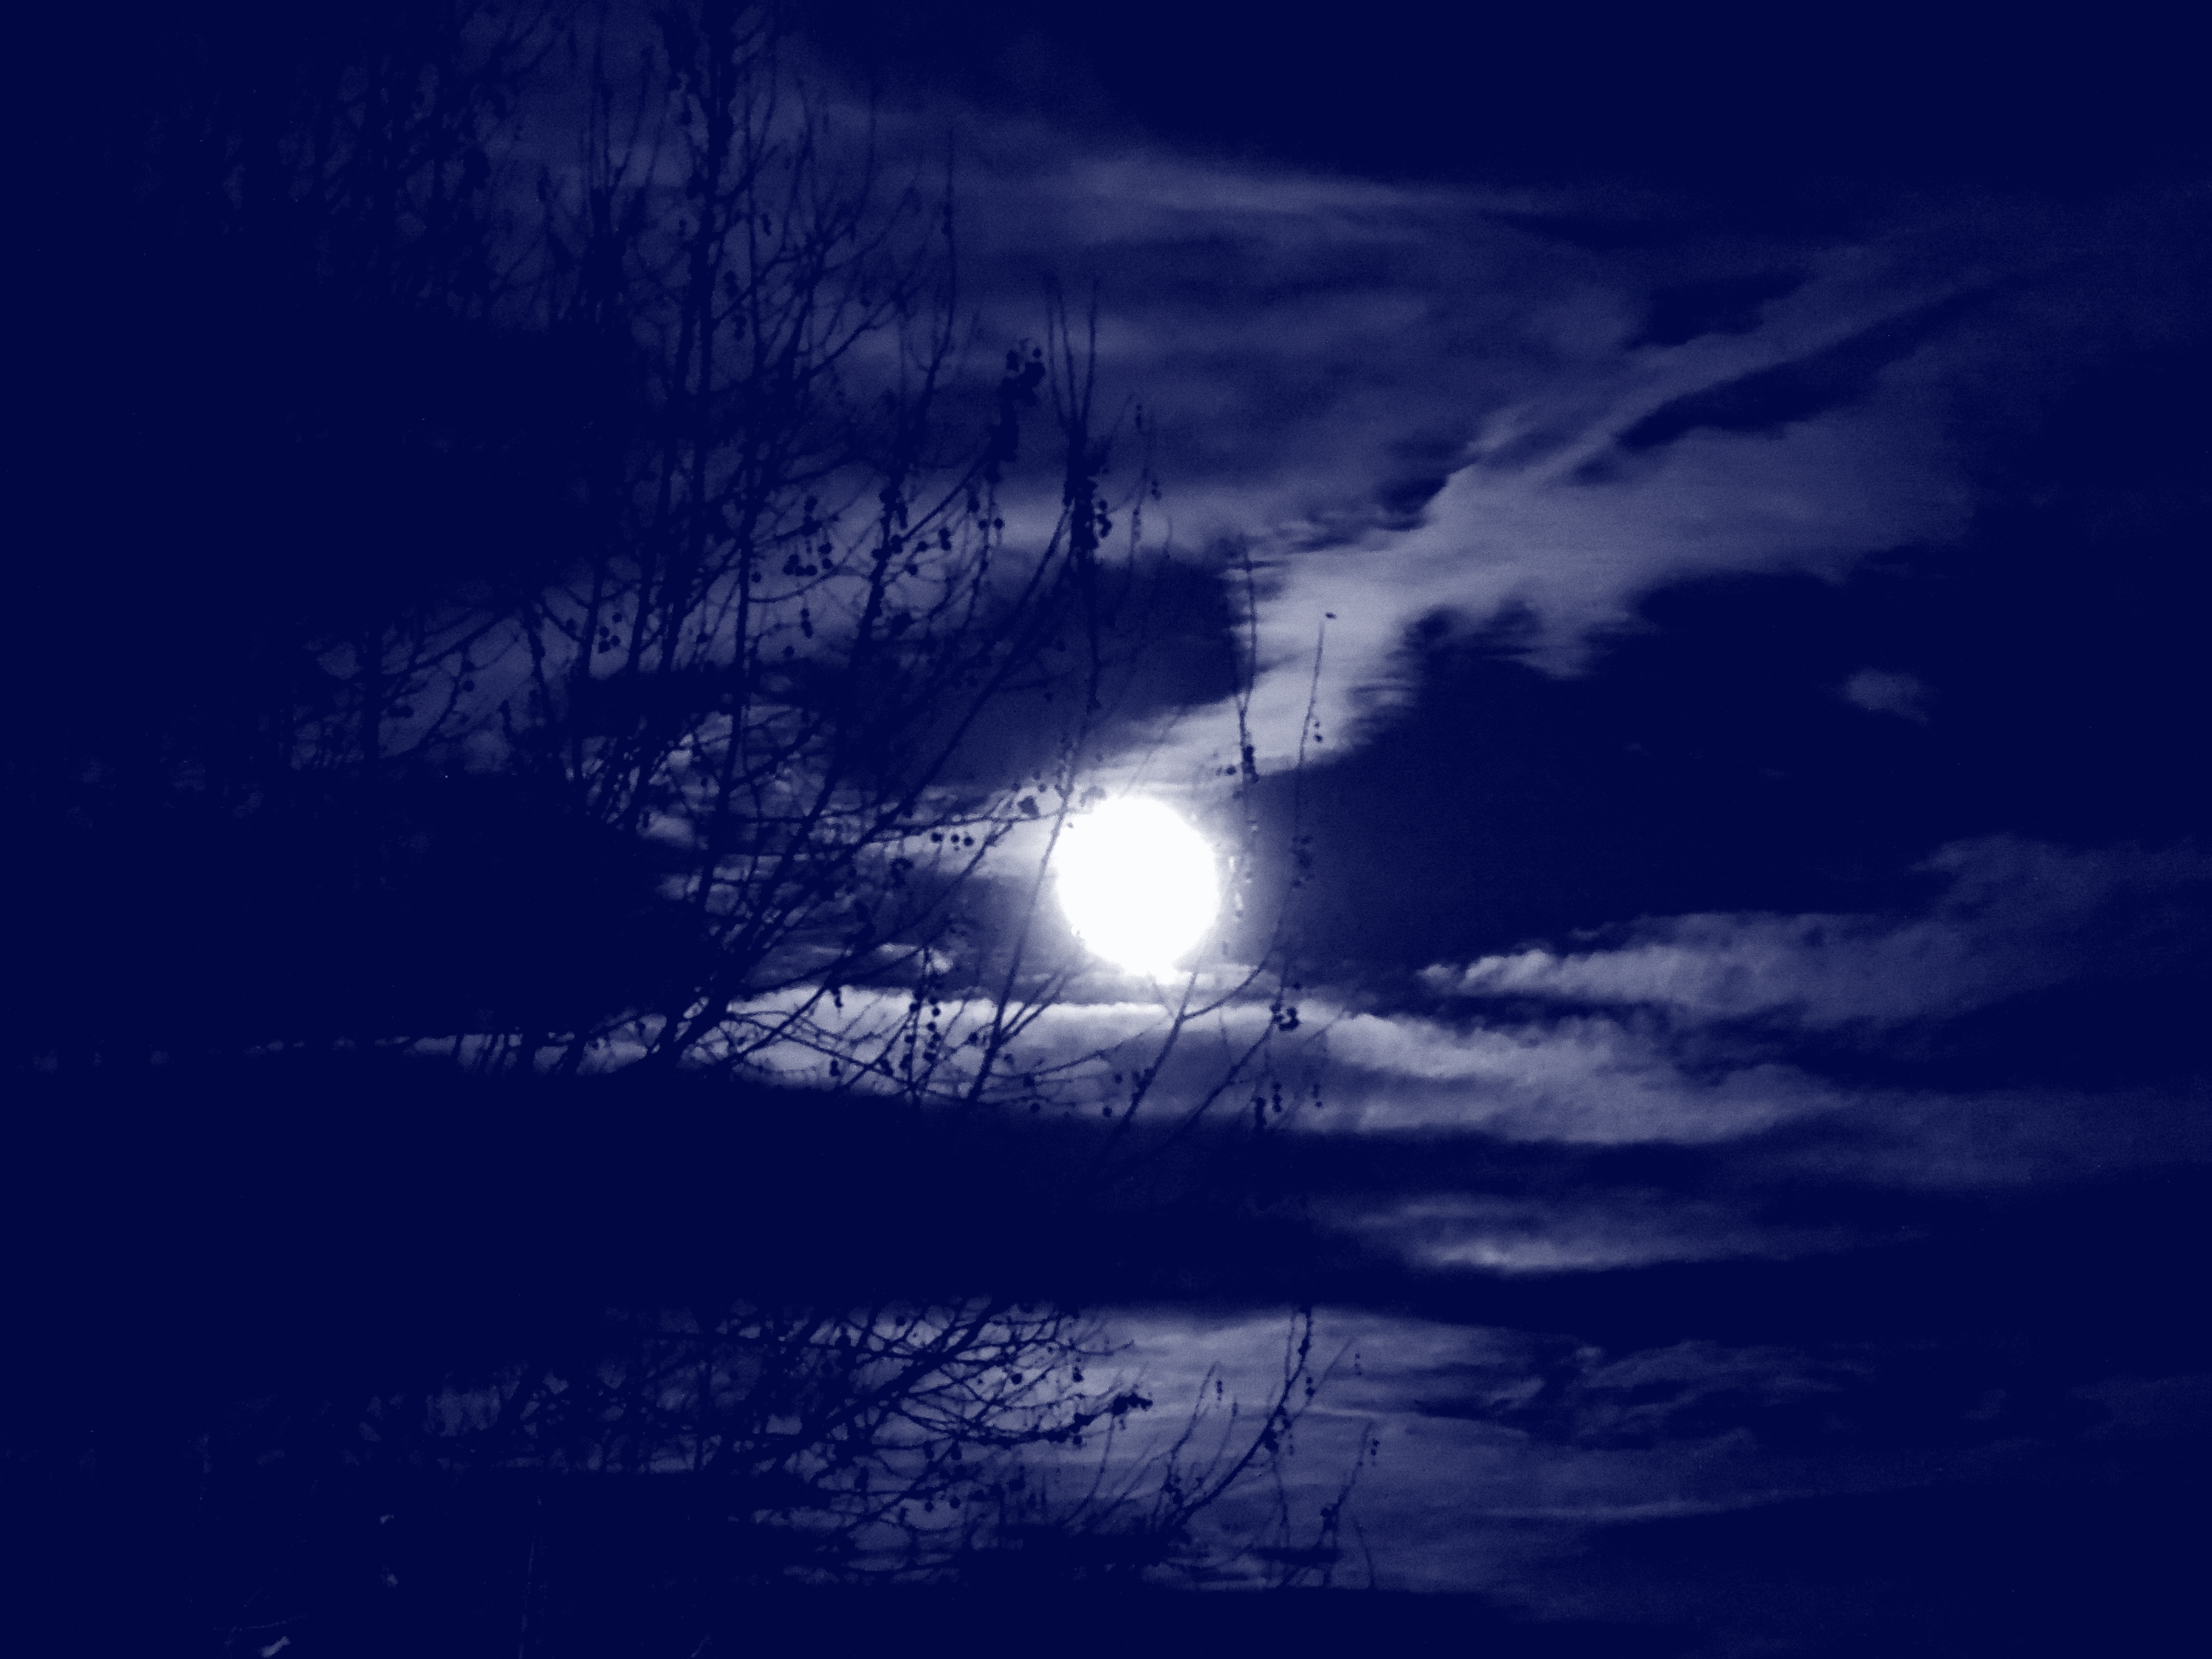
tree, horizon, light, cloud, black and white, sky, sun, night, sunlight, atmosphere, line, darkness, blue, monochrome, full moon, moonlight, flare, clouds, branches, meteorological phenomenon, monochrome photography, atmosphere of earth